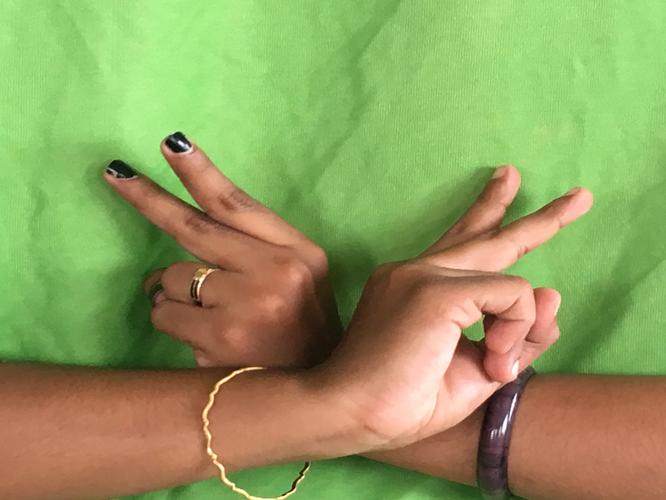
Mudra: Kartariswastika
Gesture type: double_hand